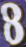
Number: 8